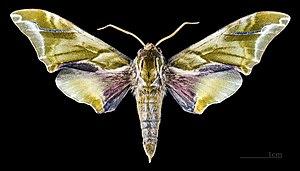
Callambulyx sinjaevi est une espèce d'insectes lépidoptères de la famille des Sphingidae, de la sous-famille des Smerinthinae, de la tribu des Smerinthini et du genre Callambulyx.